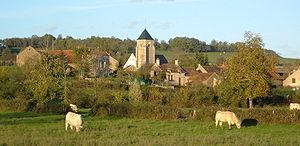
Provency est une commune française située dans le département de l'Yonne en région Bourgogne-Franche-Comté.